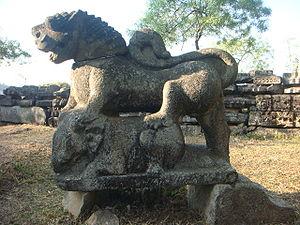
L'Assam fait partie des États de l'extrémité Est de l'Inde, au centre de la région du Nord-Est indien. Il a deux frontières internationales avec le Bhoutan et le Bangladesh et des frontières avec l'Arunachal Pradesh, le Nagaland, le Manipur, le Mizoram, le Tripura, le Meghalaya et le Bengale-Occidental.